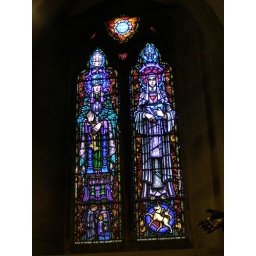
A stained glass window by Harry Clarke in St David (Dewi Sant), Pantasaph, Flintshire